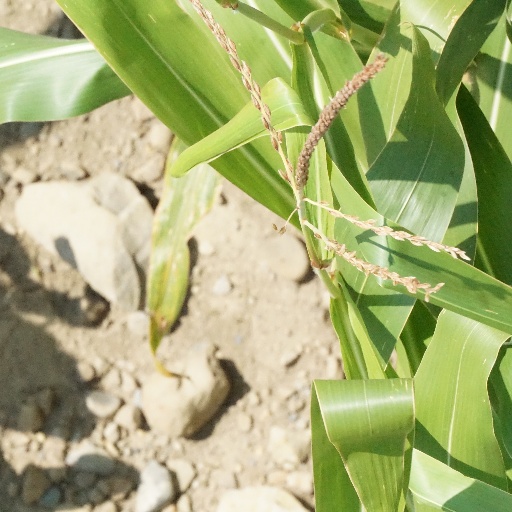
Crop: maize; corn